Answer in natural language. Considering the relative positions, where is black chair with round backrest (highlighted by a green box) with respect to black chair with round backrest (highlighted by a blue box)? Choose between the following options: below or above
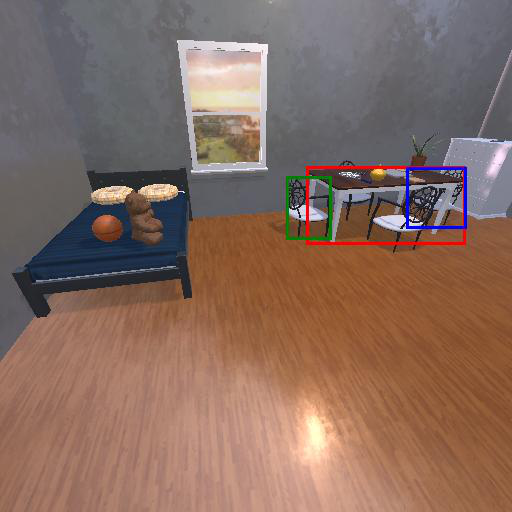
<answer>below</answer>